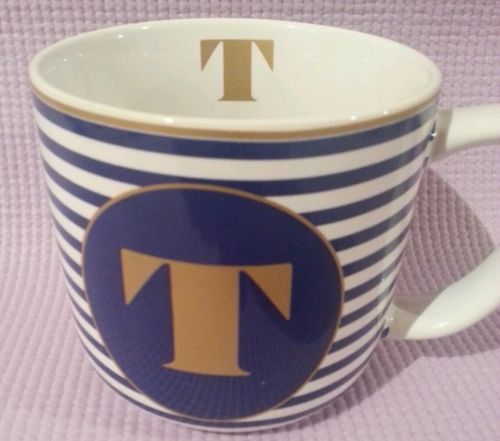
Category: mug